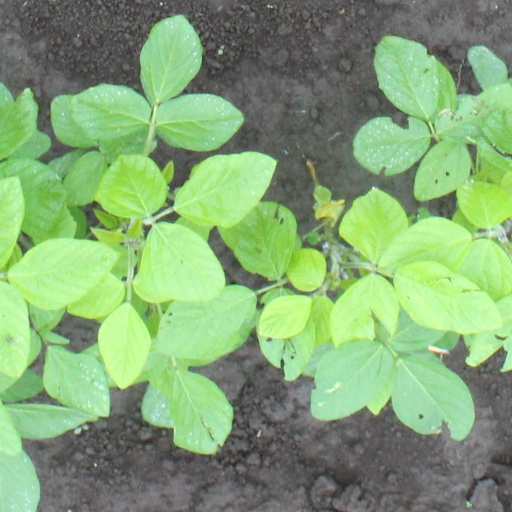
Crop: soybean